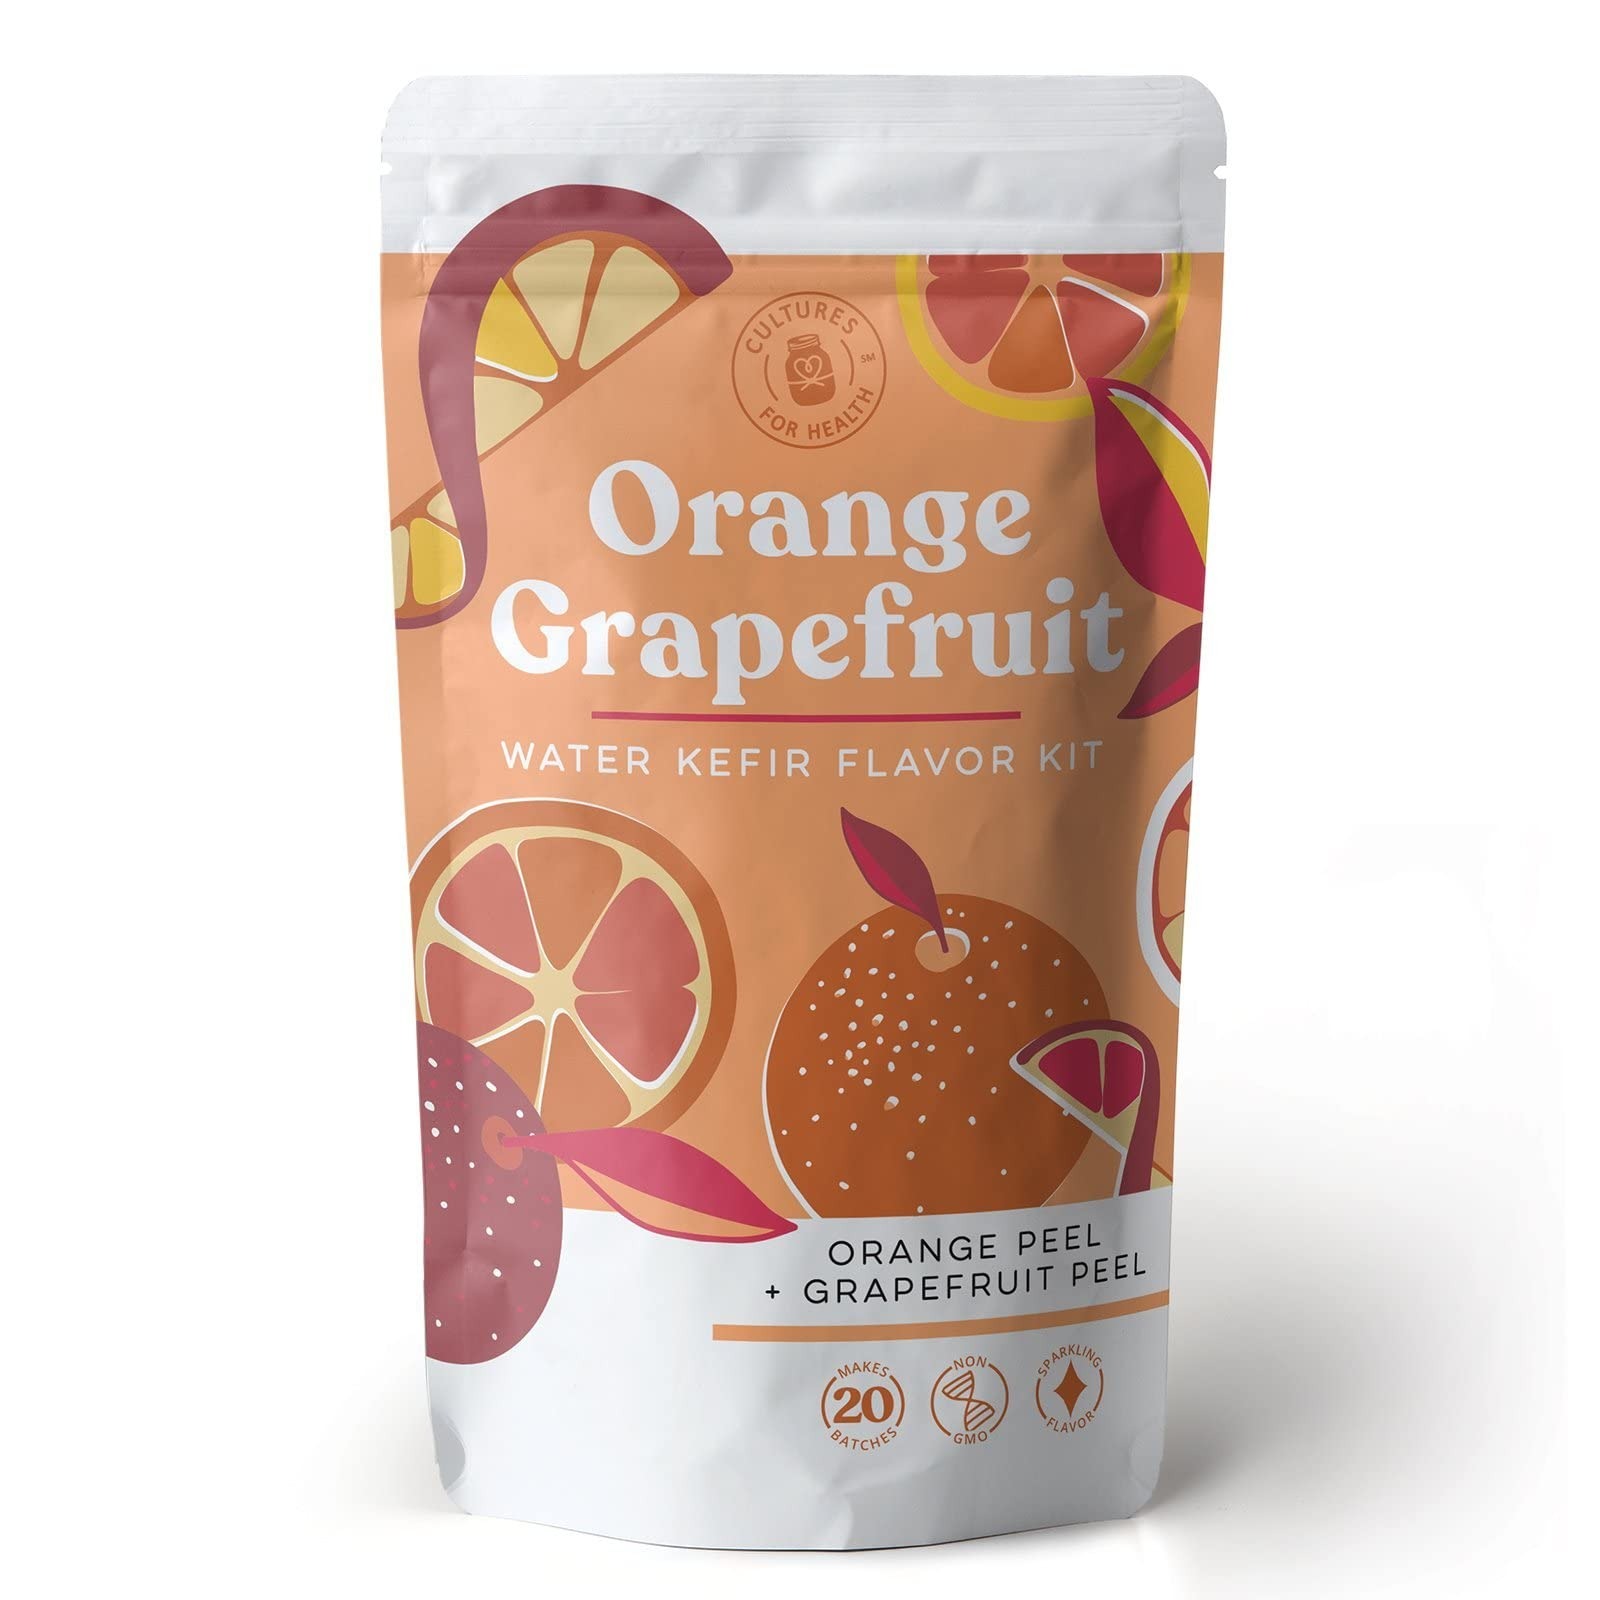
Item Name: Cultures for Health Orange Grapefruit Water Kefir Flavor Kit | Makes 20 Batches Sparkling Water Kefir Probiotic Drink | Non-GMO Dried Grapefruit + Orange Peel for Flavoring Bubbly Water Kefir At Home
Bullet Point 1: UNIQUE FLAVOR: Enjoy the zingy citrus taste of orange and grapefruit peel, brought to life with the fizzy water kefir. The result is a delightfully bubbly champagne-like drink.
Bullet Point 2: INCLUDES: Enough dried grapefruit peel and orange peel for you to flavor up to twenty 16-ounce bottles of water kefir—that's 2.5 gallons of tasty citrus probiotic drinks! Detailed instructions also included.
Bullet Point 3: HEALTH BENEFITS: Water kefir is a great source of probiotics for digestive health. Additionally, orange peel tea is a wonderful source of vitamin C, calcium, and potassium, plus digestive benefits.
Bullet Point 4: GIFT IDEA: For the fermenter in your life, whether just starting out or an old pro, our flavor kits for kombucha and water kefir are sure to excite them.
Bullet Point 5: SIMPLE PROCESS: All you have to do is steep the included dried peel in hot water; strain and discard peel; add sugar to water until dissolves; then add to finished water kefir and let carbonate for 1-3 days.
Product Description: So you've started brewing your own kefir—now what? Once you're comfortable fermenting at home, you can start experimenting with different flavors! Cultures for Health brings you this delightful Orange Grapefruit Flavor Kit, made especially for water kefir. This kit provides enough for you to make twenty 16-oz. bottles, so you have enough of a supply to last until your next batch is ready, or you can share with friends and family. Citrus peels, in addition to the wonderful flavor they add, provide numerous health benefits, such as vitamin C to help boost the immune system, calcium, and potassium. Plus, kefir is a great source of probiotics, which help promote better gut health. In addition to being good for you, you're sure to love the exquisite yet exciting taste this kit provides. The zingy citrus taste of orange and grapefruit peel is brought to life with the fizzy water kefir, resulting in a delightfully bubbly champagne-like drink. For tasty treats with gut-healthy probiotics, Cultures for Health is here to get you started.
Value: 5.5
Unit: Ounce

Price: 15.99